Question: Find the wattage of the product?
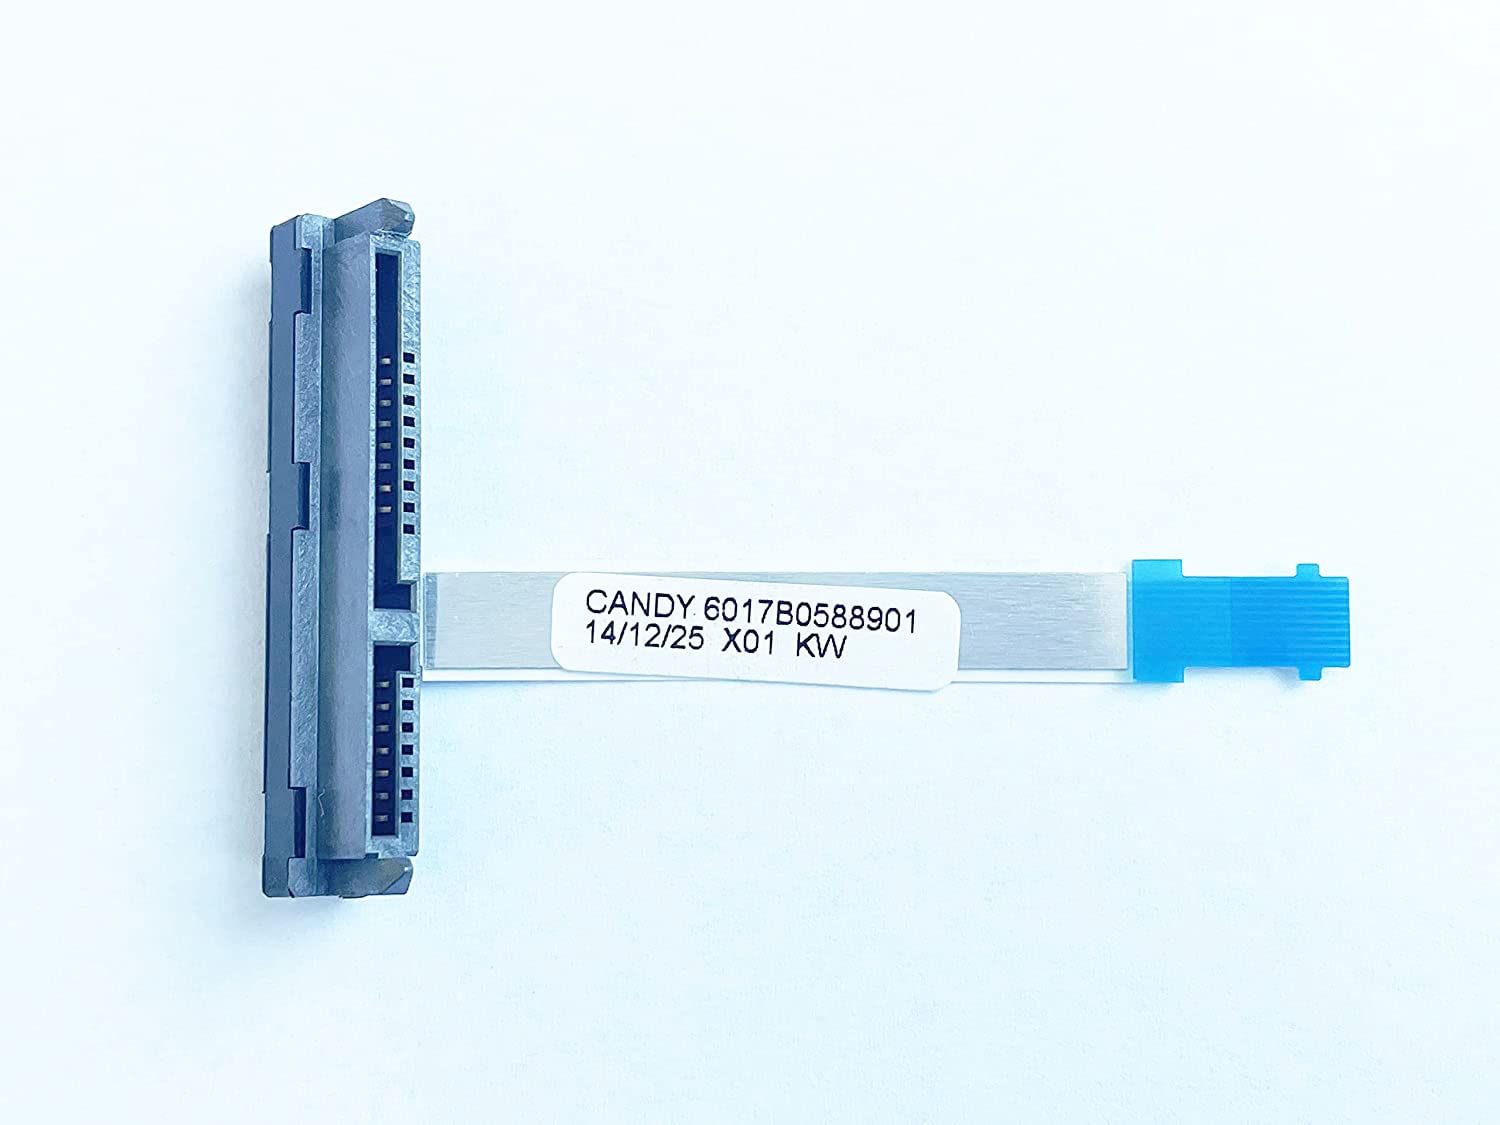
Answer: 1.0 kilowatt